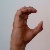
The image shows a hand gesture representing the letter 'C' in Indian Sign Language.